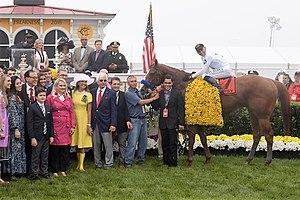
Justify, né en 2015, est un cheval de course pur-sang anglais américain. En juin 2018, il devient le treizième détenteur de la Triple Couronne des courses américaines, et le deuxième à réaliser cette passe de trois en étant invaincu après Seattle Slew en 1977.